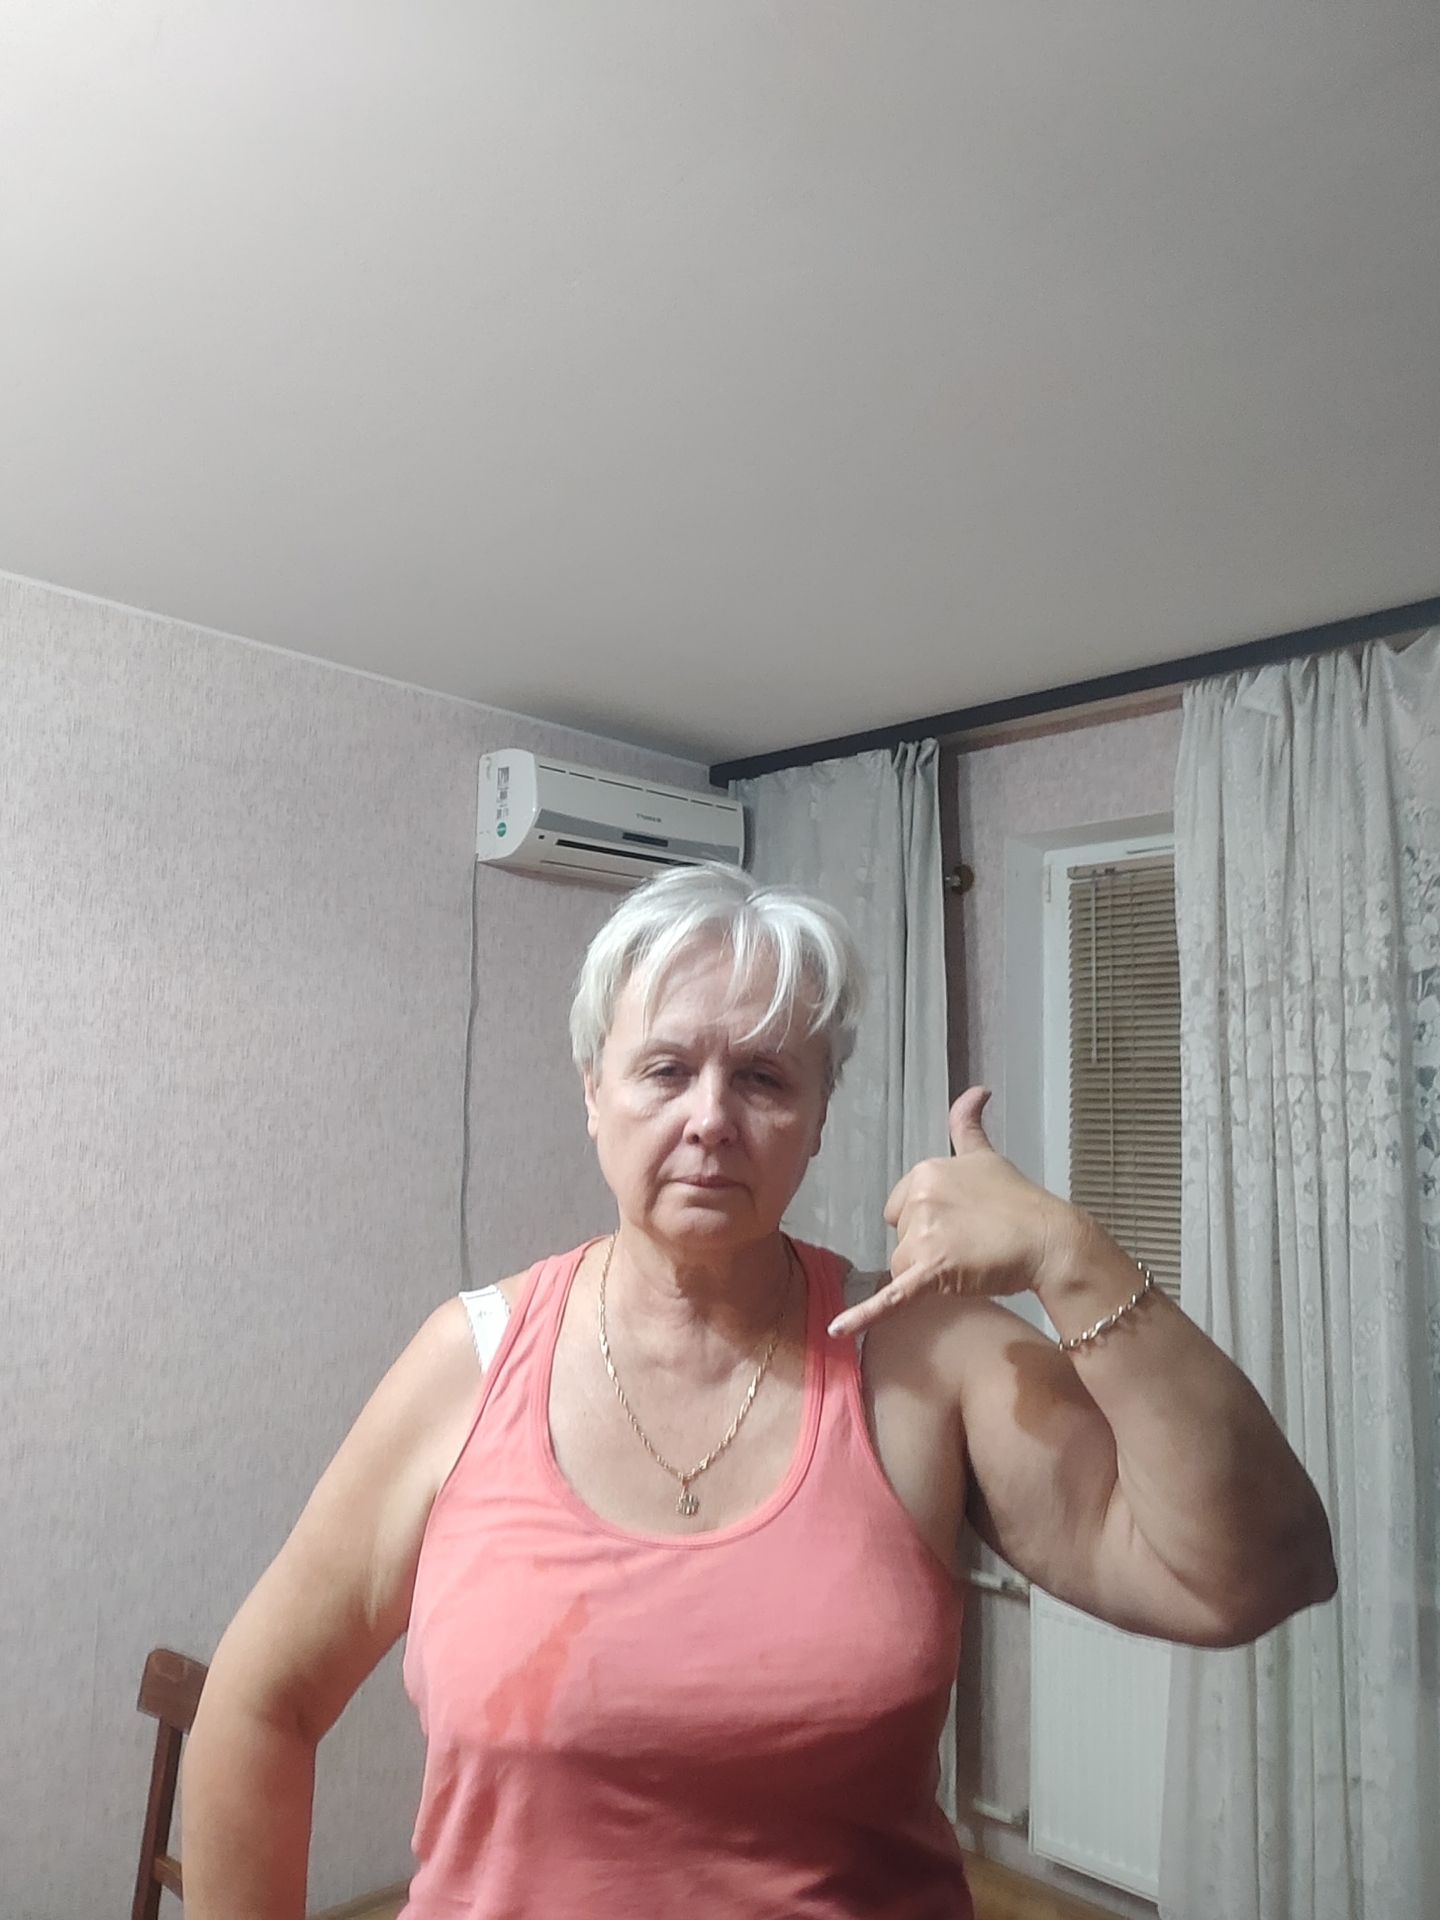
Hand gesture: call